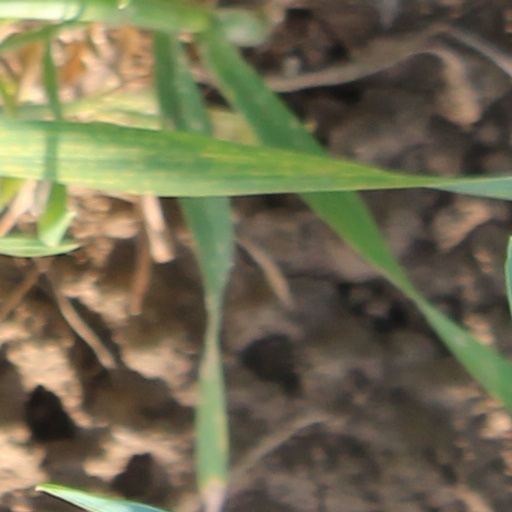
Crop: wheat